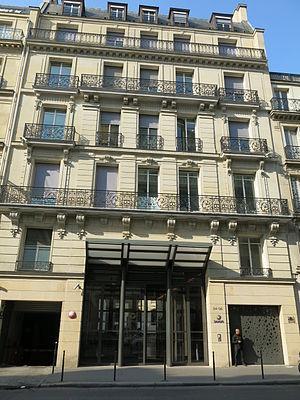
Siège social de Sanofi, 54-56 rue de la Boétie, Paris 8e arr. Ancien siège social d'Alcatel-Lucent.